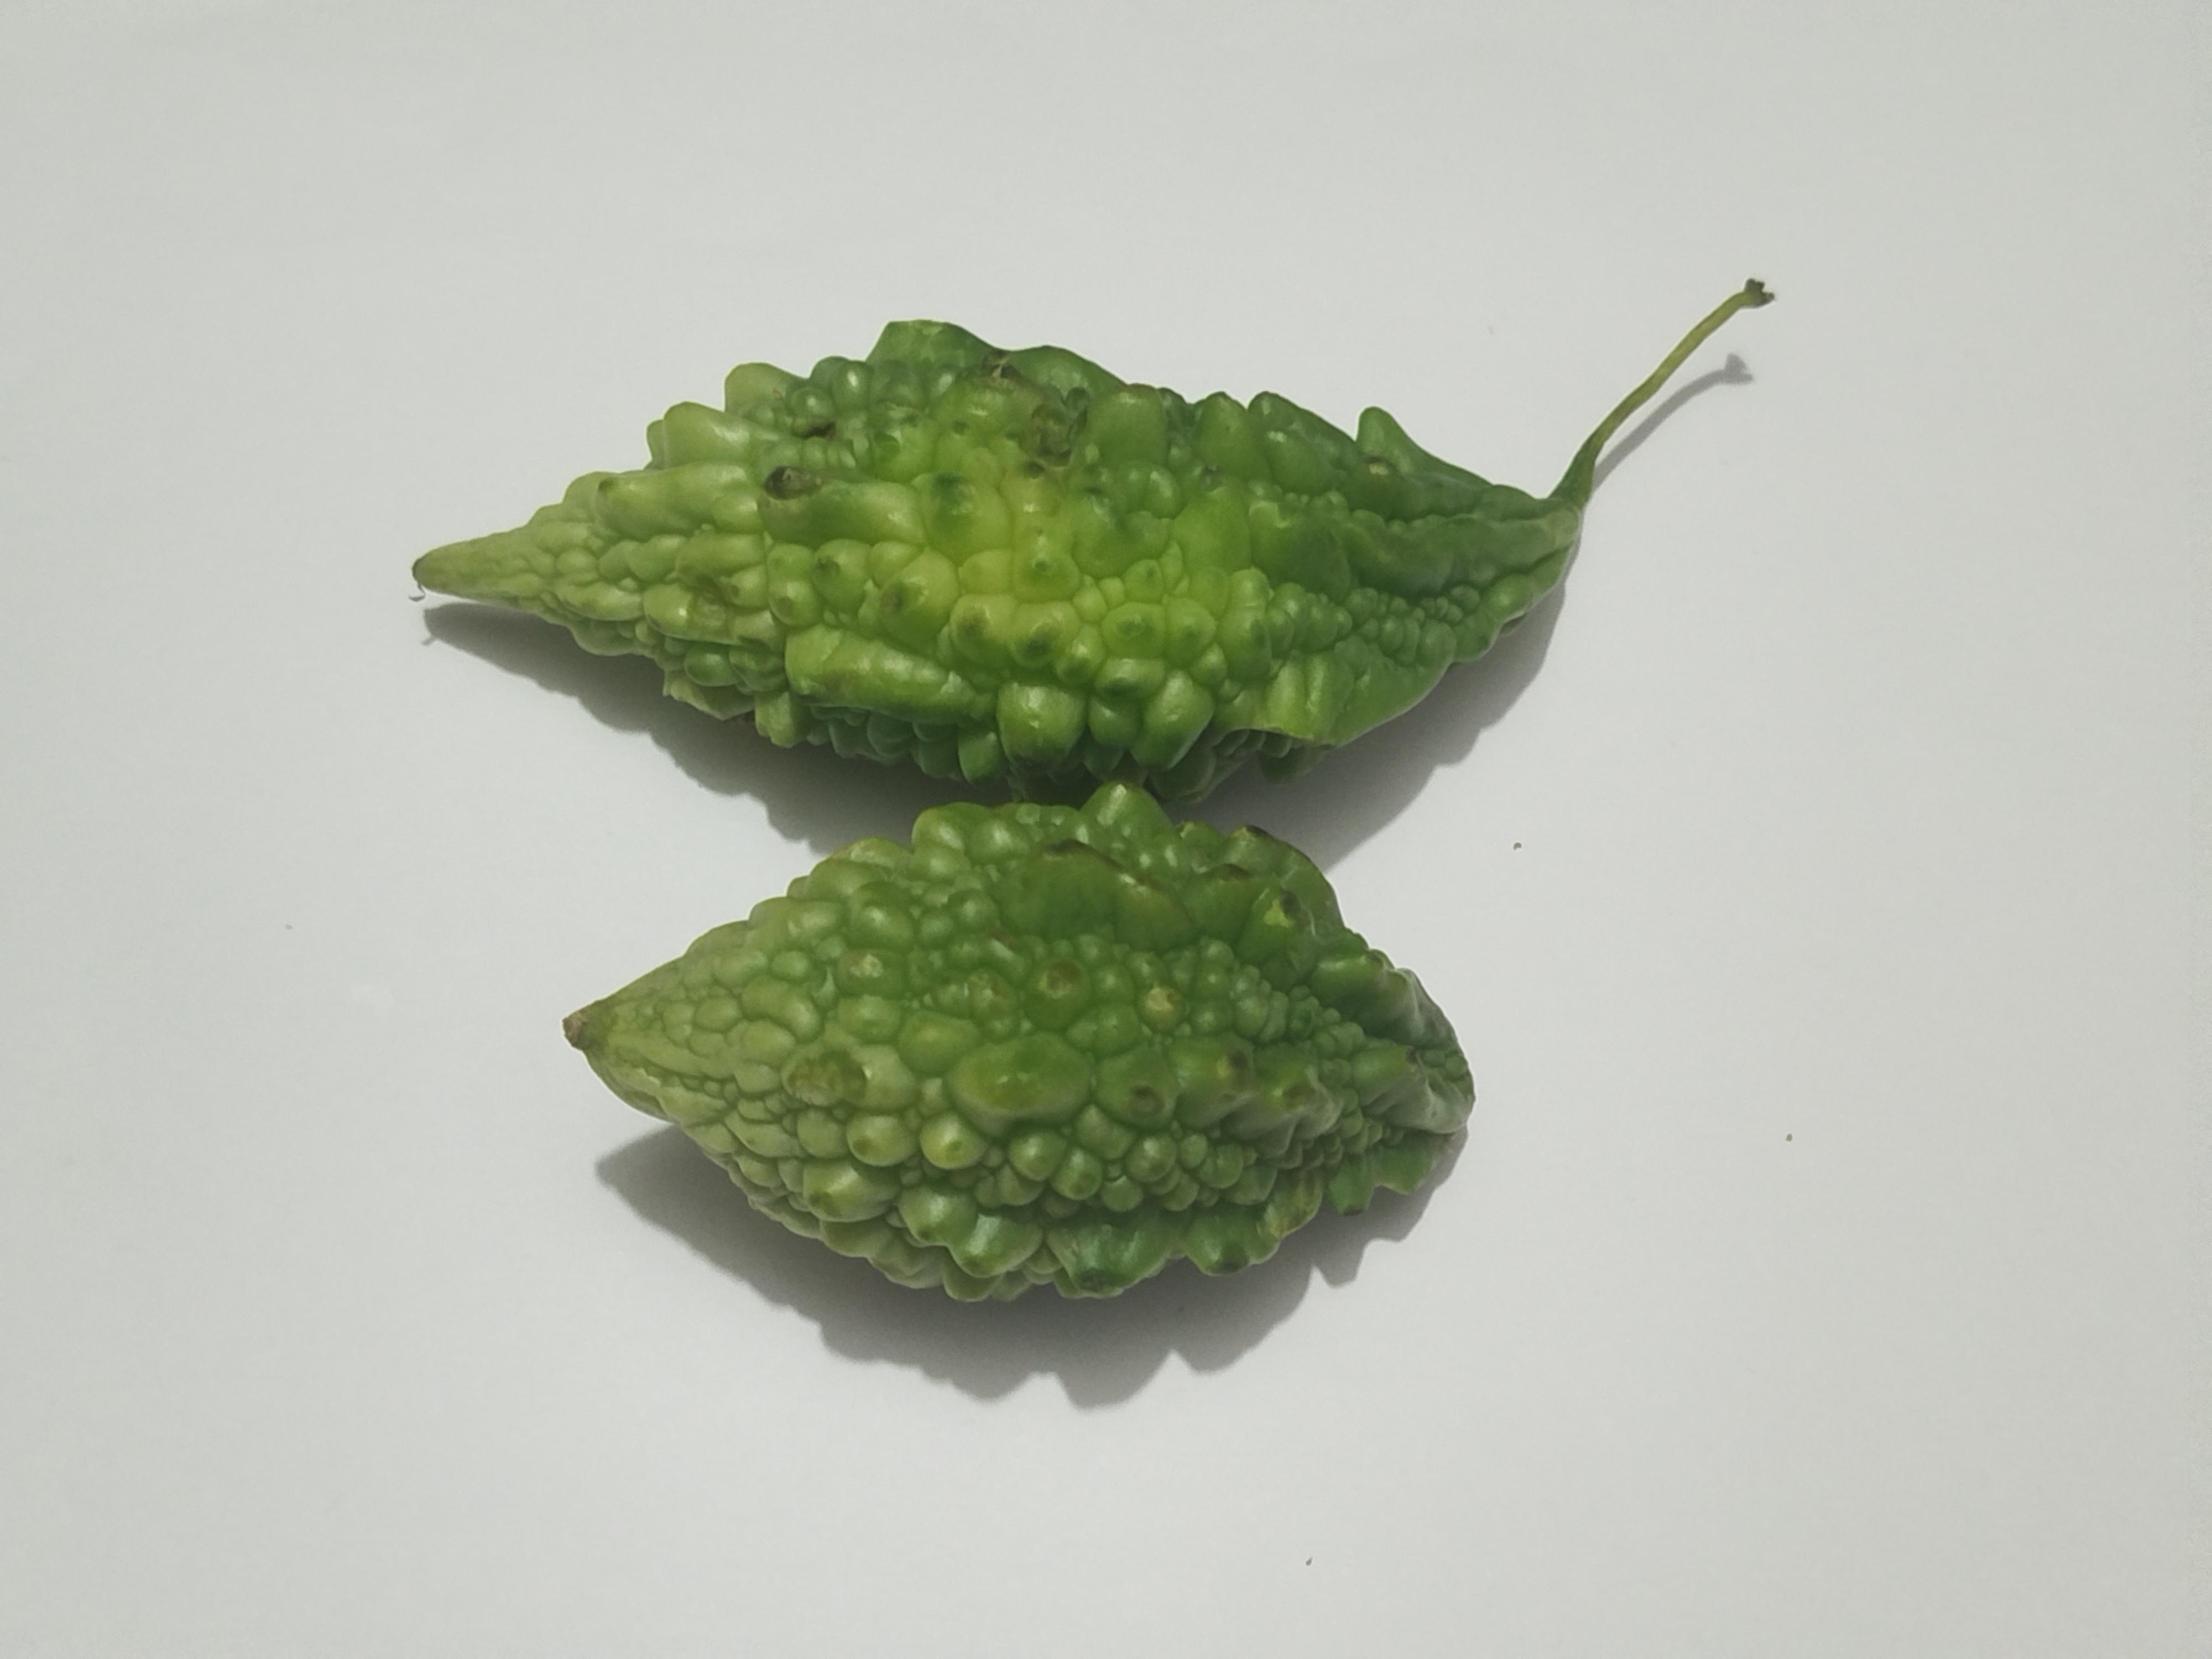
Label: Bitter melon